Zappos

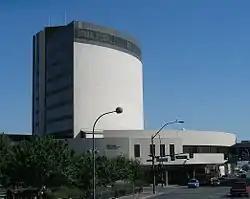
Old Las Vegas City Hall prior to renovation and becoming new headquarters

On September 9, 2013, Zappos moved their headquarters from Henderson, Nevada, to the former Las Vegas City Hall building in downtown Las Vegas. CEO Tony Hsieh, at the time stated that he wanted "to be in an area where everyone feels like they can hang out all the time and where there's not a huge distinction between working and playing." The move was lauded by Las Vegas mayor Oscar Goodman who said "This move will bring about a critical mass of creative persons to the inner core of Las Vegas in addition to causing a significant shot in the arm for the economy and for new jobs."